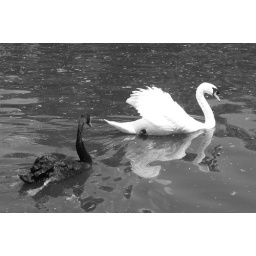
The black swan followed the white swan around wherever it went.Taken at Curtis Park in Dallas, TexasJune 2, 2009